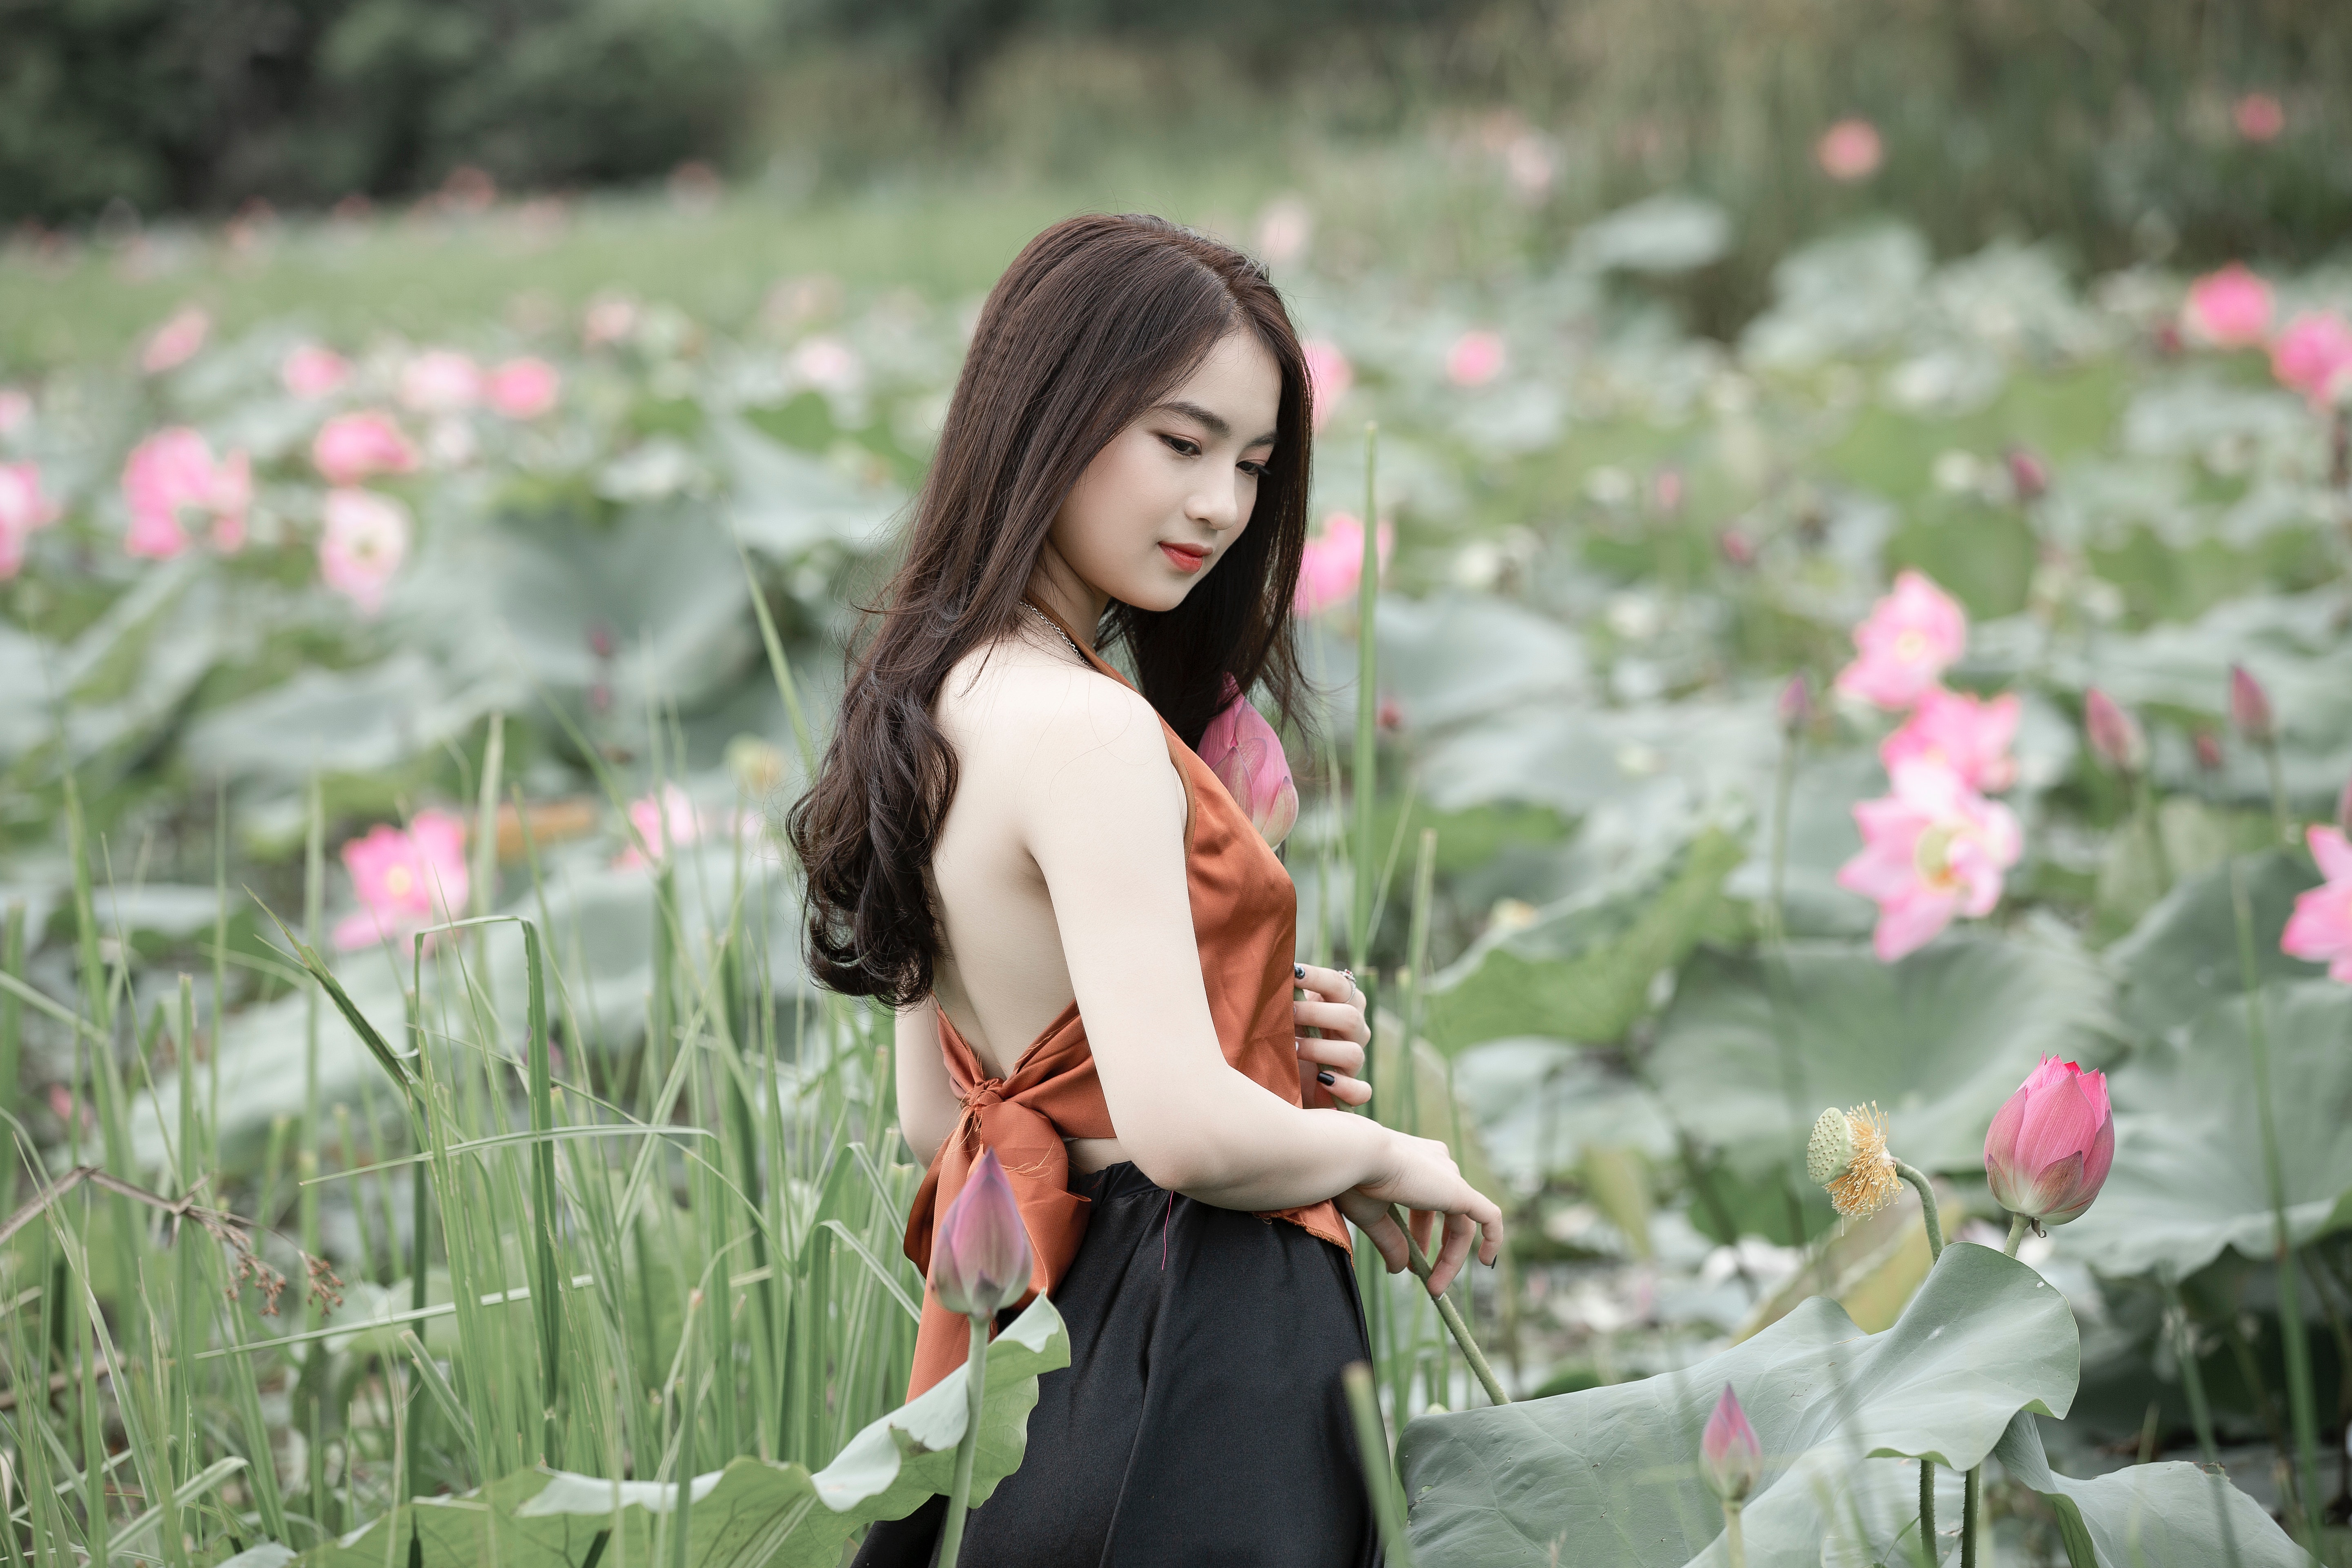
flower, skin, beauty, pink, girl, lady, plant, grass, spring, smile, black hair, summer, long hair, happiness, portrait photography, meadow